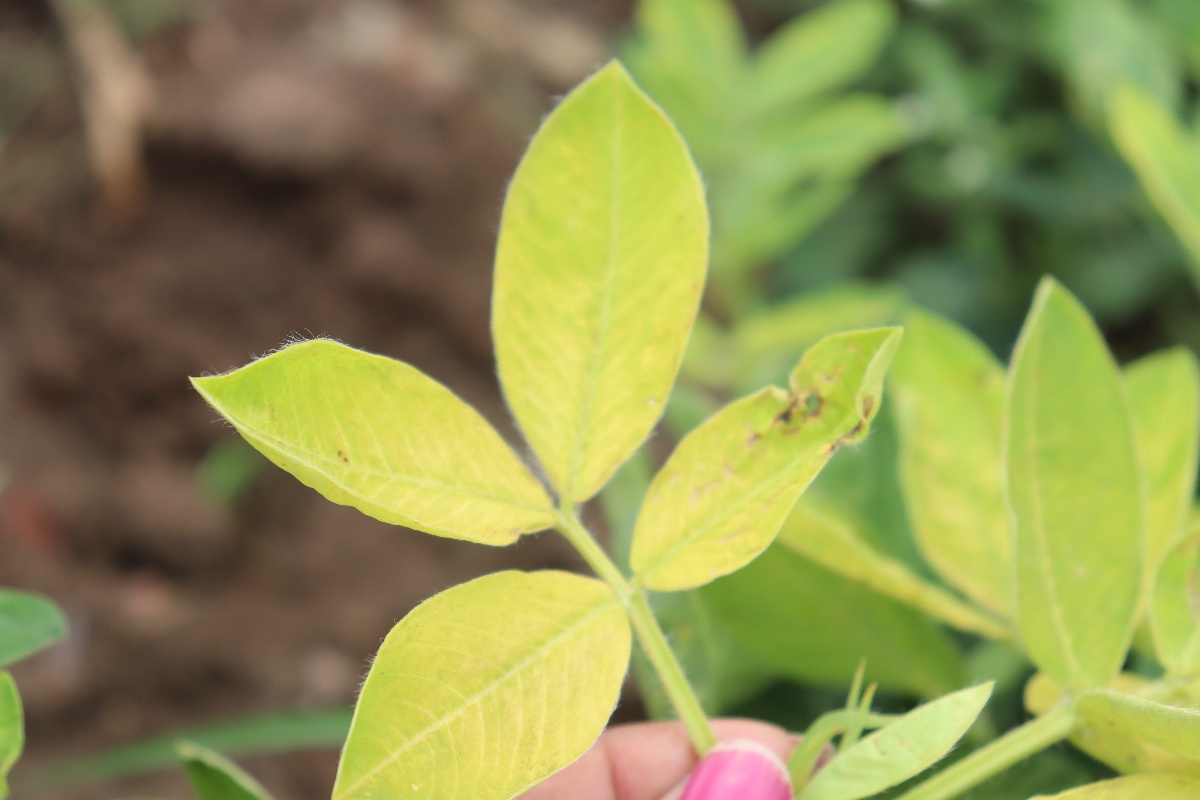
Label: nutrition deficiency